Canada in World War II

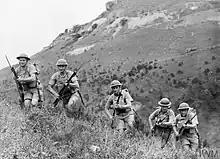
Canadian soldiers on exercise in Hong Kong prior to the Japanese invasion of the colony, 1941

When war was declared, Britain expected Canada to take responsibility for defending British North America. In 1939, L. E. Emerson was the Commissioner of Defence for Newfoundland. Winston Churchill instructed Emerson to cooperate with Canada and comply with a "friendly invasion," as he encouraged Mackenzie King to advise the occupation of Newfoundland by the king as monarch of Canada. By March 1942, Commissioner Emerson had restructured official organizations, such as The Aircraft Detection Corps Newfoundland, and integrated them into Canadian units, like The Canadian Aircraft Identity Corps.